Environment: real
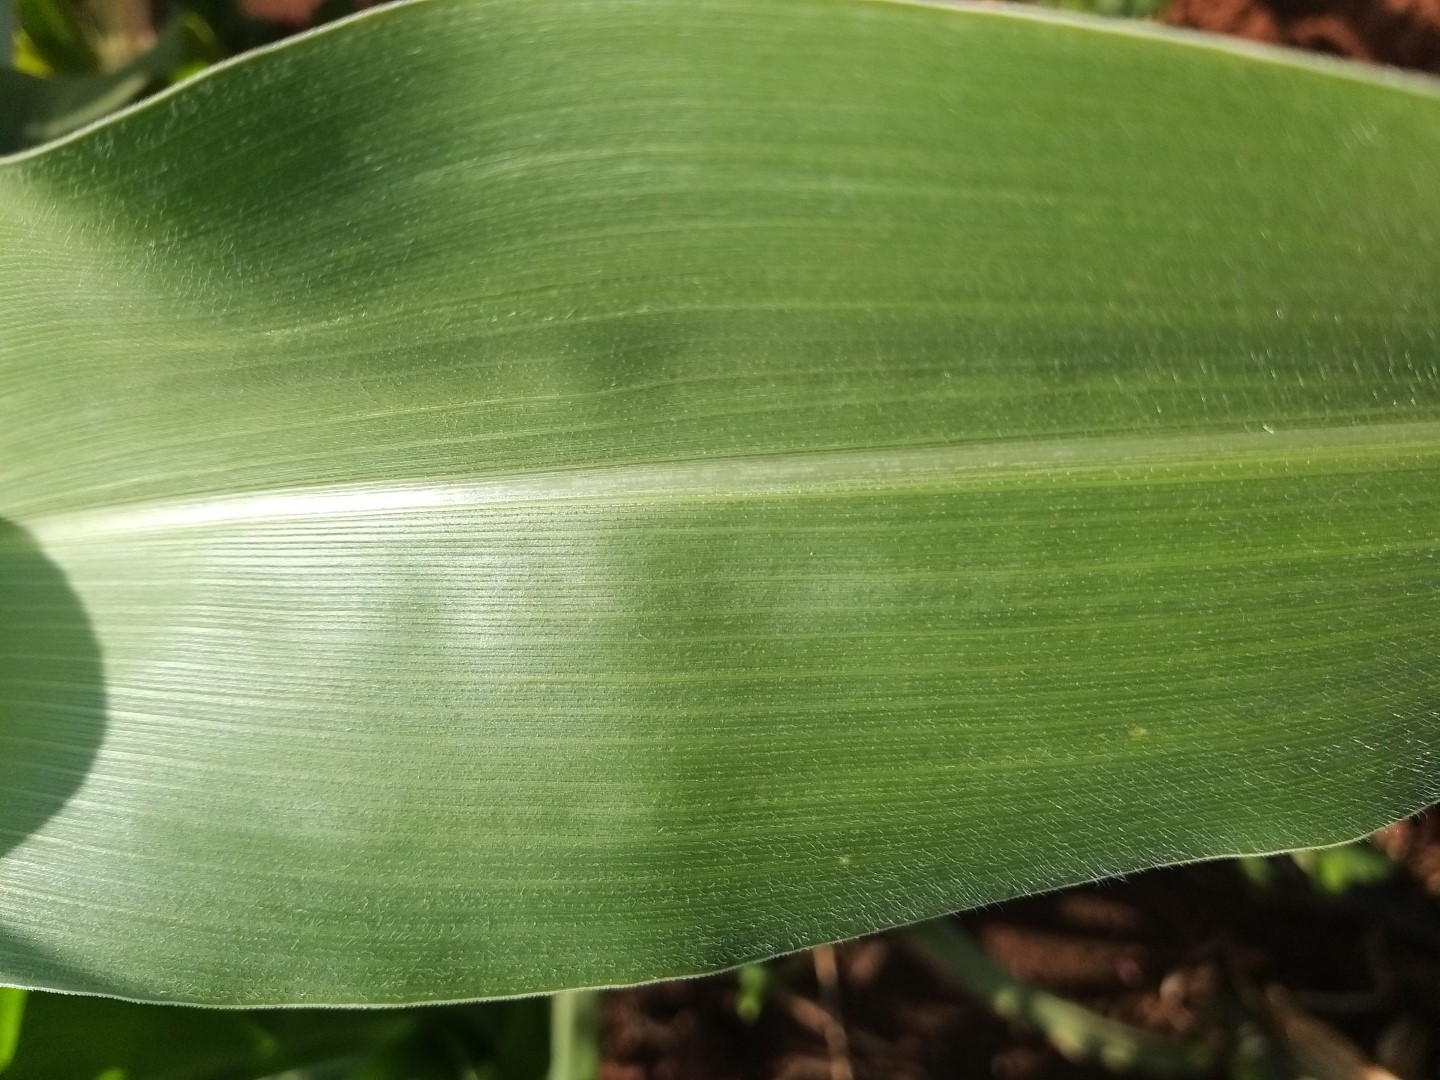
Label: healthy